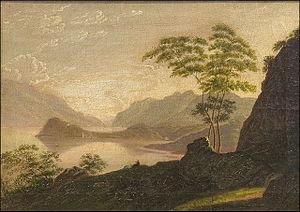
Sophia Amelia Peabody, née le 21 septembre 1809 à Salem, dans le Massachusetts, morte le 26 février 1871, est une peintre et une illustratrice. Elle a également publié son journal et divers articles.